Clathrate gun hypothesis

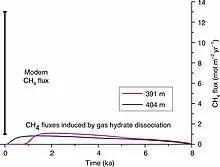
Methane releases specifically attributed to hydrate dissociation in the Svalbard appear to be much lower than the leaks from other methane sources.

Research by Wallmann et al. (2018) concluded that hydrate dissociation at Svalbard 8,000 years ago was due to isostatic rebound (continental uplift following deglaciation). As a result, the water depth got shallower with less hydrostatic pressure, without further warming. The study, also found that today's deposits at the site become unstable at a depth of ~ 400 meters, due to seasonal bottom water warming, and it remains unclear if this is due to natural variability or anthropogenic warming. Moreover, another paper published in 2017 found that only 0.07% of the methane released from the gas hydrate dissociation at Svalbard appears to reach the atmosphere, and usually only when the wind speeds were low. In 2020, a subsequent study confirmed that only a small fraction of methane from the Svalbard seeps reaches the atmosphere, and that the wind speed holds a greater influence on the rate of release than dissolved methane concentration on site.